Honeywell Aerospace

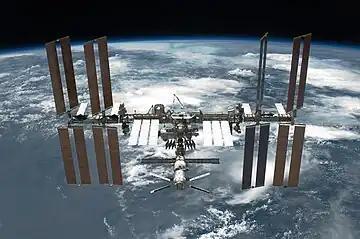
Honeywell provided controls to the International Space Station (ISS).

Garrett AiResearch's first major product was an oil cooler for military aircraft that allowed the Douglas DB-7, and Boeing's B-17 and B-25 bombers to fly at higher altitudes. Garrett also developed and produced the pressurization technology for the pressurized cabins in the B-29 bomber and the air expansion cooling turbines for the Lockheed P-80 Shooting Star.